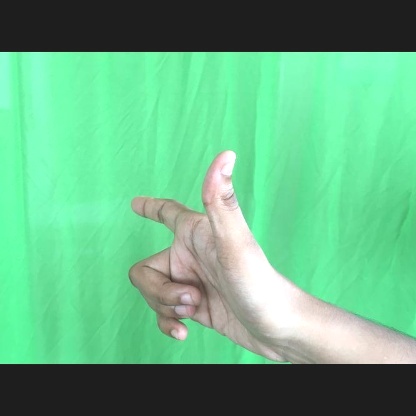
Mudra: Chandrakala